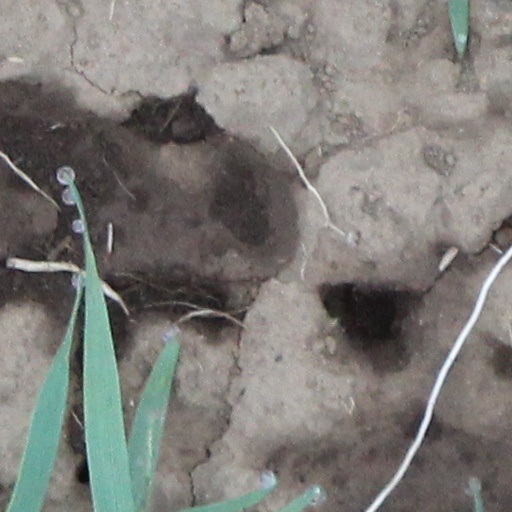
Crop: wheat